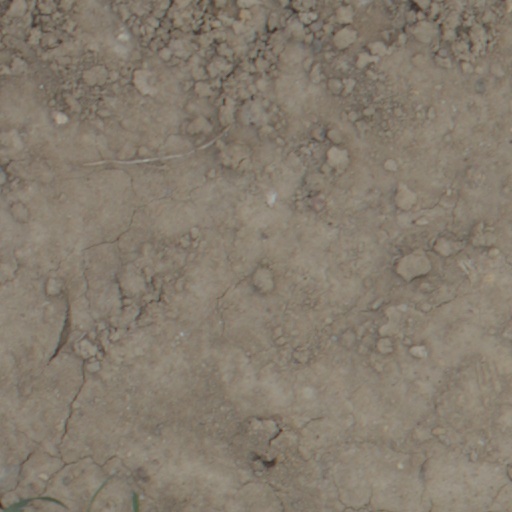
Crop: wheat